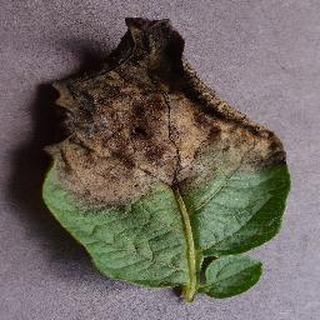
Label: potato_late_blight